Max Hardcore

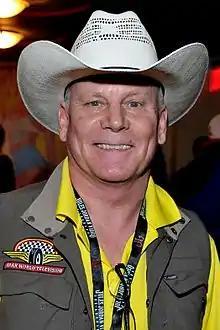
Max Hardcore at the AVN Expo in Las Vegas, 2015

Paul F. Little (August 10, 1956 – March 27, 2023) was an American pornographic actor, producer, and director better known by his stage name Max Hardcore. He rose to prominence in 1992 with the film series "The Anal Adventures of Max Hardcore", which in 1994 was awarded the X-Rated Critics Organization's award for Best Amateur or Pro-Am series. Gerrie Lim, formerly a writer for AVN ("Adult Video News") has classified Hardcore's works as gonzo pornography and "testing the limits of acceptability". He was a member of the X-Rated Critics Organization's Hall of Fame. He spent two and a half years in prison (2009–2011), following conviction in a trial for obscenity.